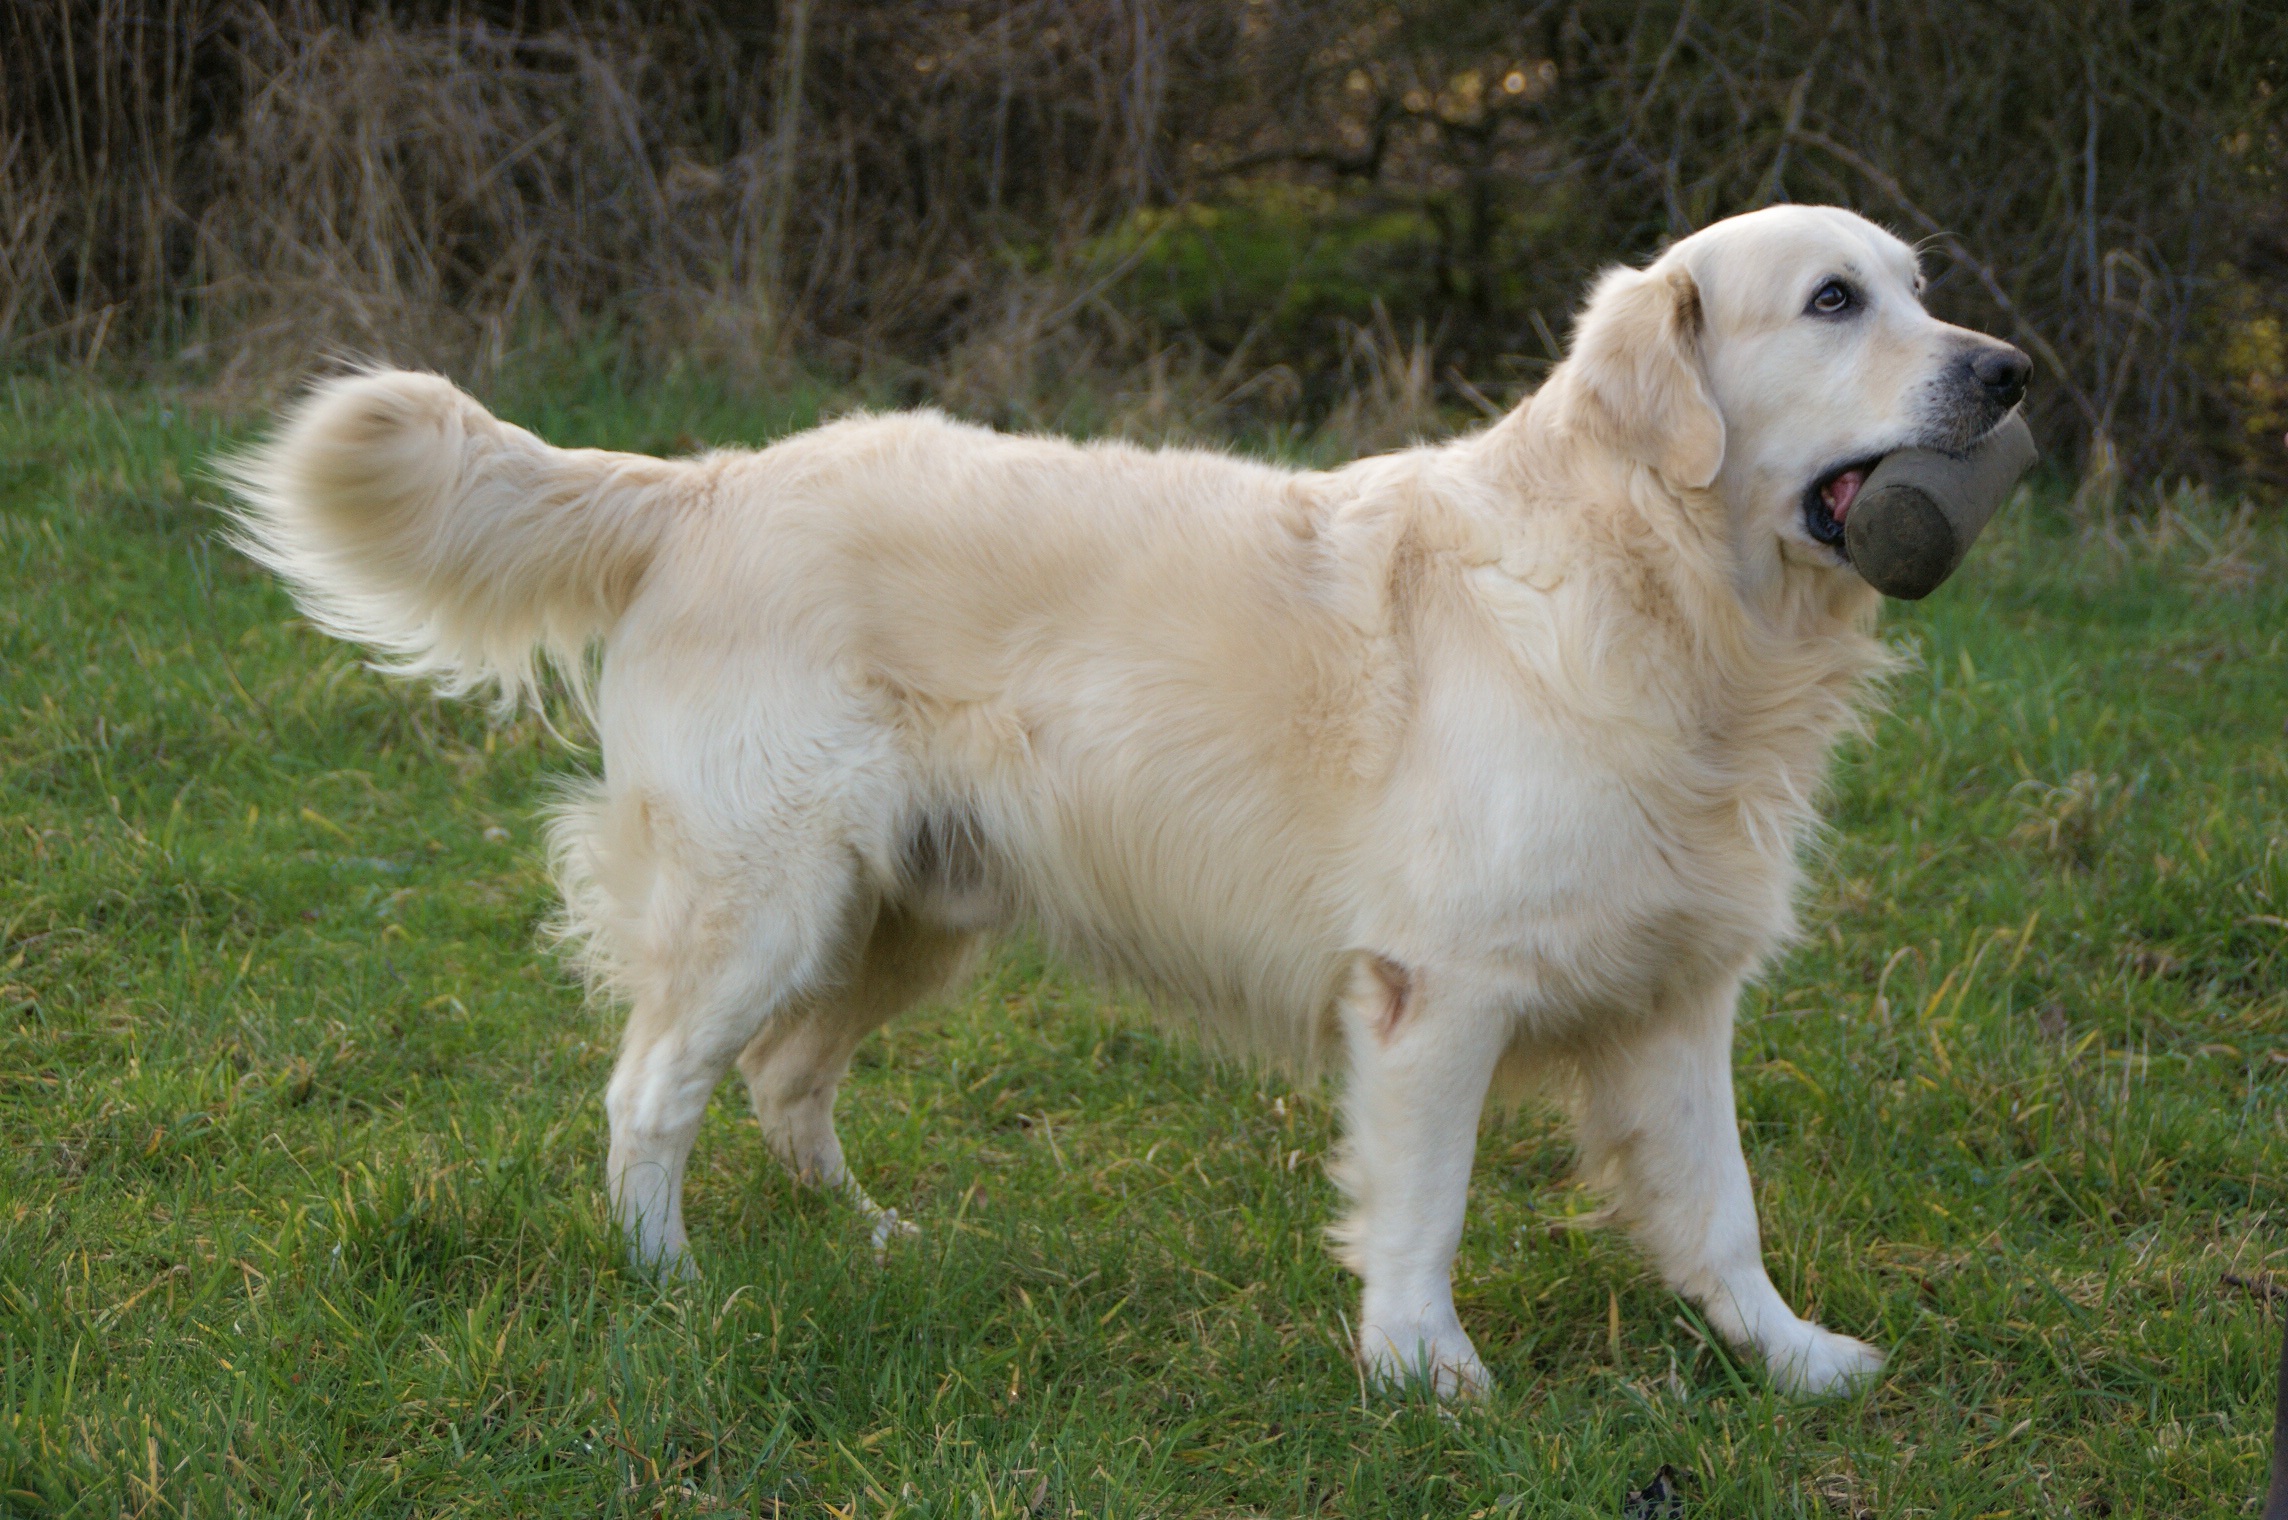
hair, dog, animal, walk, pet, fur, mammal, fun, golden retriever, vertebrate, attention, dog breed, retriever, awakened, mindful, dog like mammal, carnivoran, dog breed group, slovak cuvac, polish tatra sheepdog